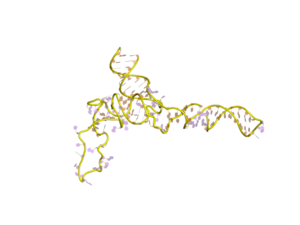
L'ARN ribosomique 5S est l'un des petits ARN ribosomiques constituant aussi bien la grande sous-unité 50S des ribosomes de procaryotes que la grande sous-unité 60S des ribosomes cytosoliques des eucaryotes. Il est en revanche absent des ribosomes mitochondriaux des mycètes et des animaux. Chez l'homme, il est constitué de 121 nucléotides.